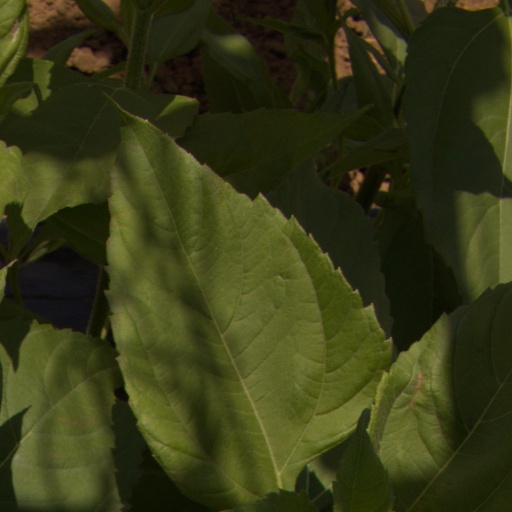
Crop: Jerusalem artichoke